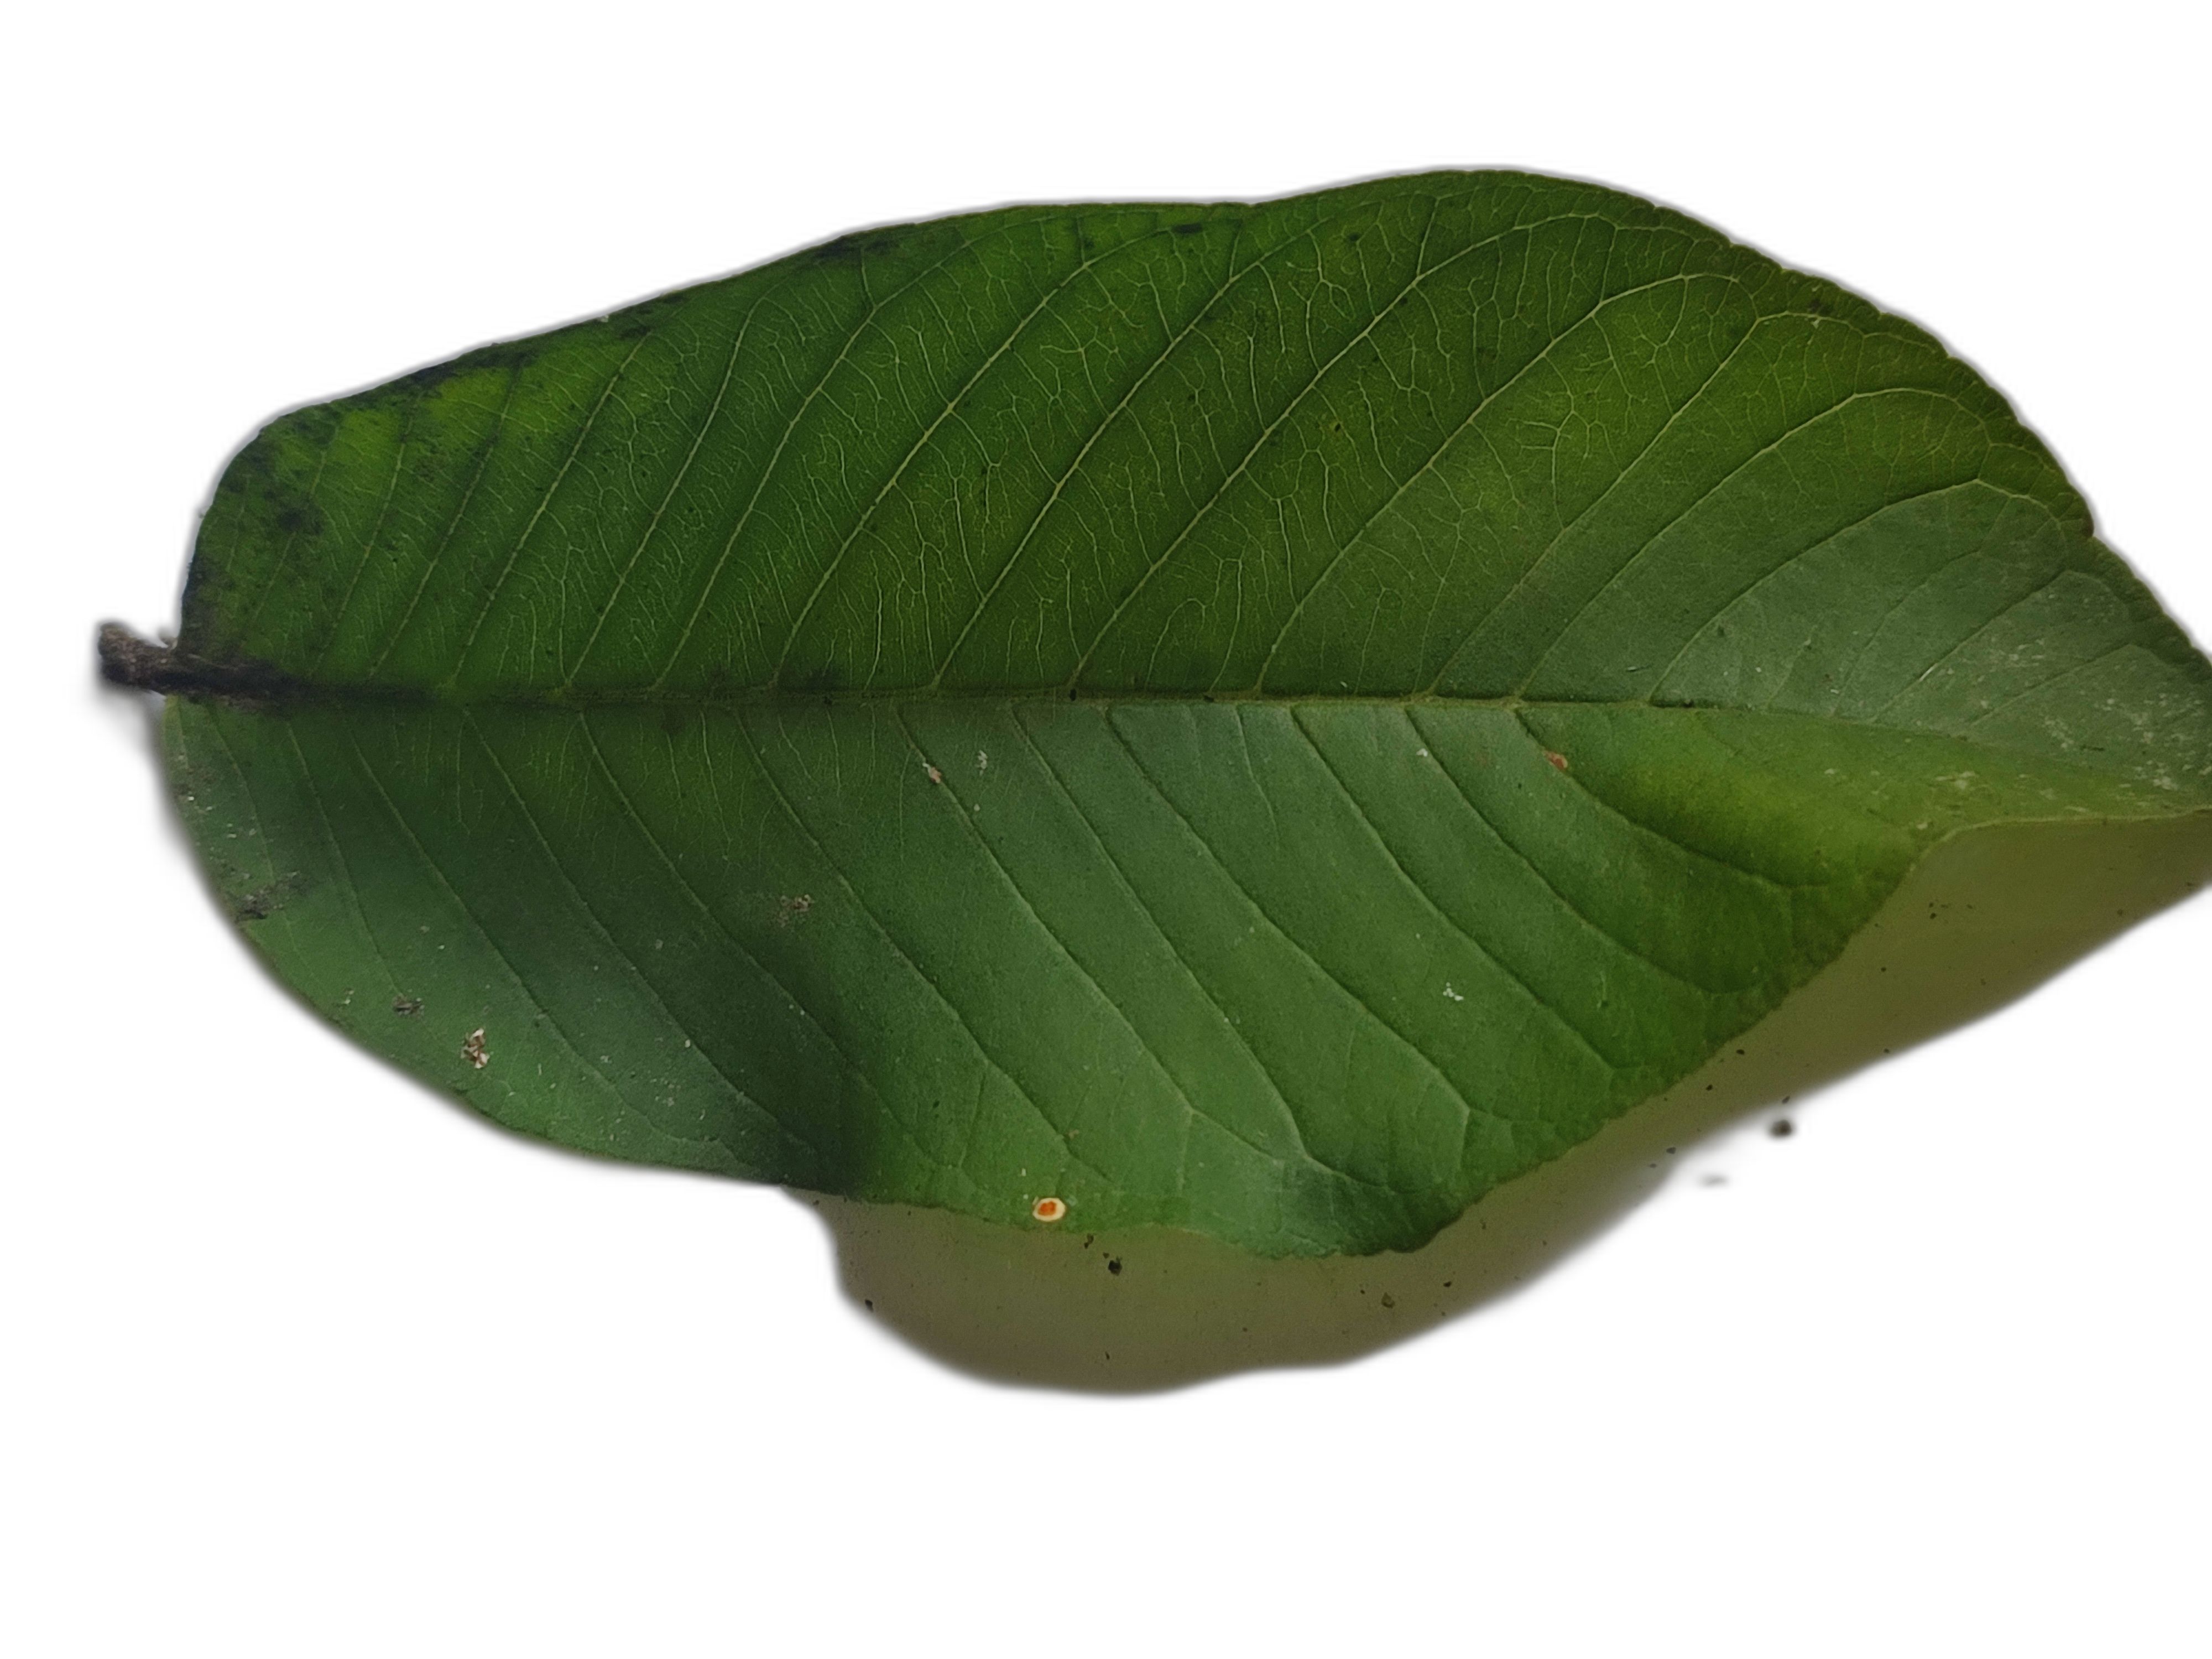
Plant part: leaf
Disease: Healthy